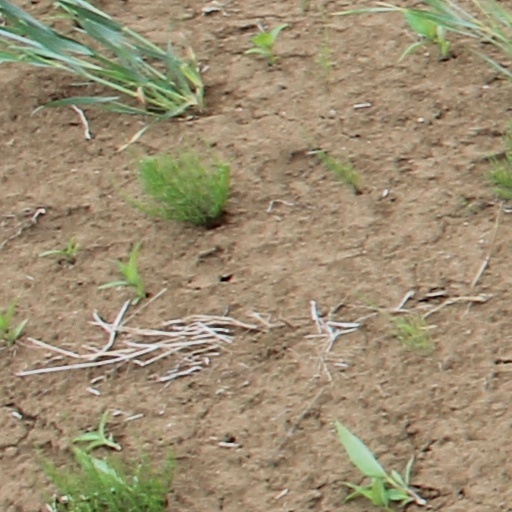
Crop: wheat